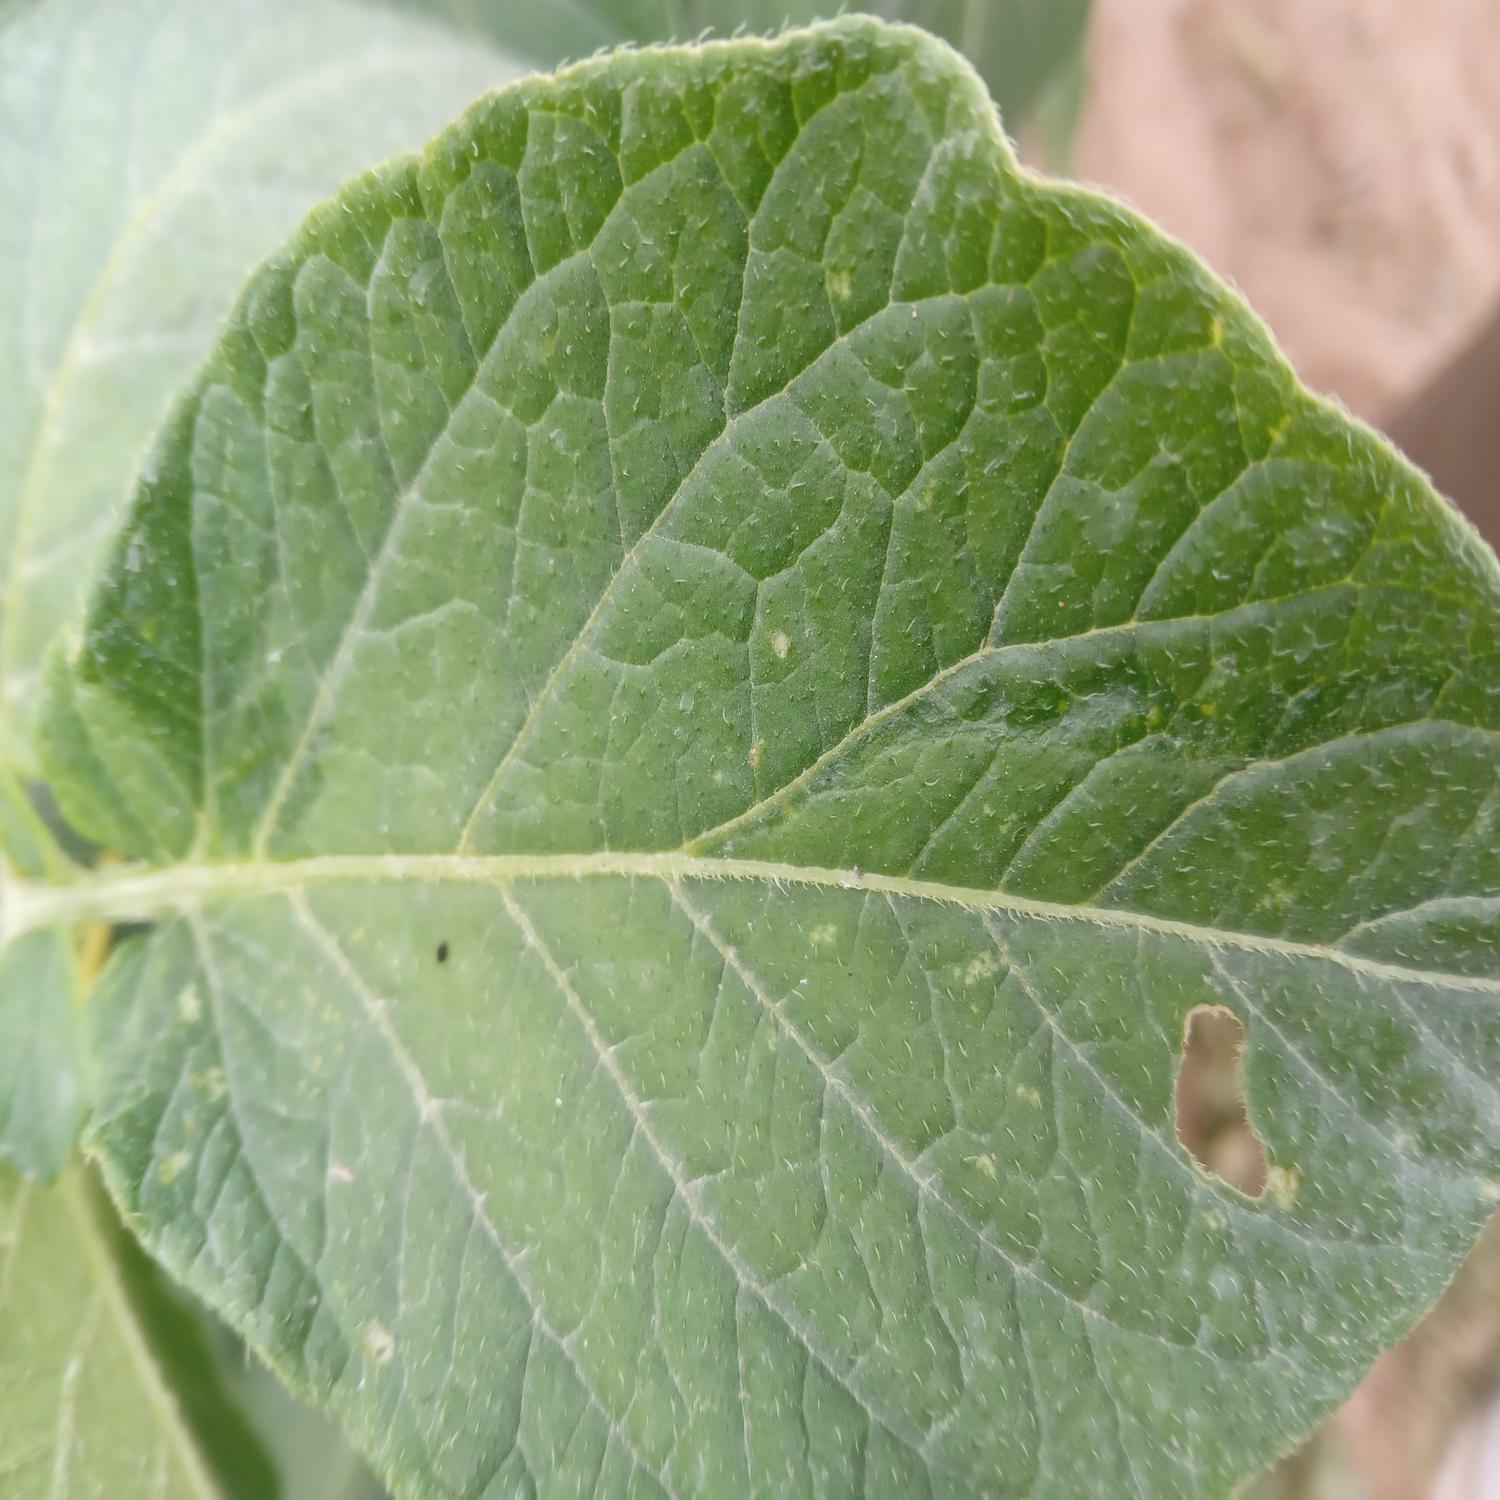
Label: Pest